Mostuea

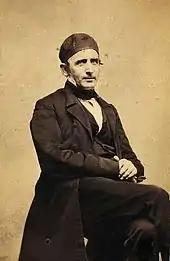
Danish botanist and physicist Didrik Ferdinand Didrichsen, publisher of the genus "Mostuea".

The genus was described by Didrik Ferdinand Didrichsen and published in Denmark in "Videnskabelige Meddelelser fra Dansk Naturhistorisk Forening i Kjøbenhavn" (translation: "Scientific Announcements from the Danish Society for Natural History in Copenhagen") 1853: 86. 1853.2. It is named in honour of the Danish botanist Jens Laurentius (Lorenz) Moestue Vahl (1796-1854), son of the botanist Martin Vahl. The type species is "Mostuea brunonis"